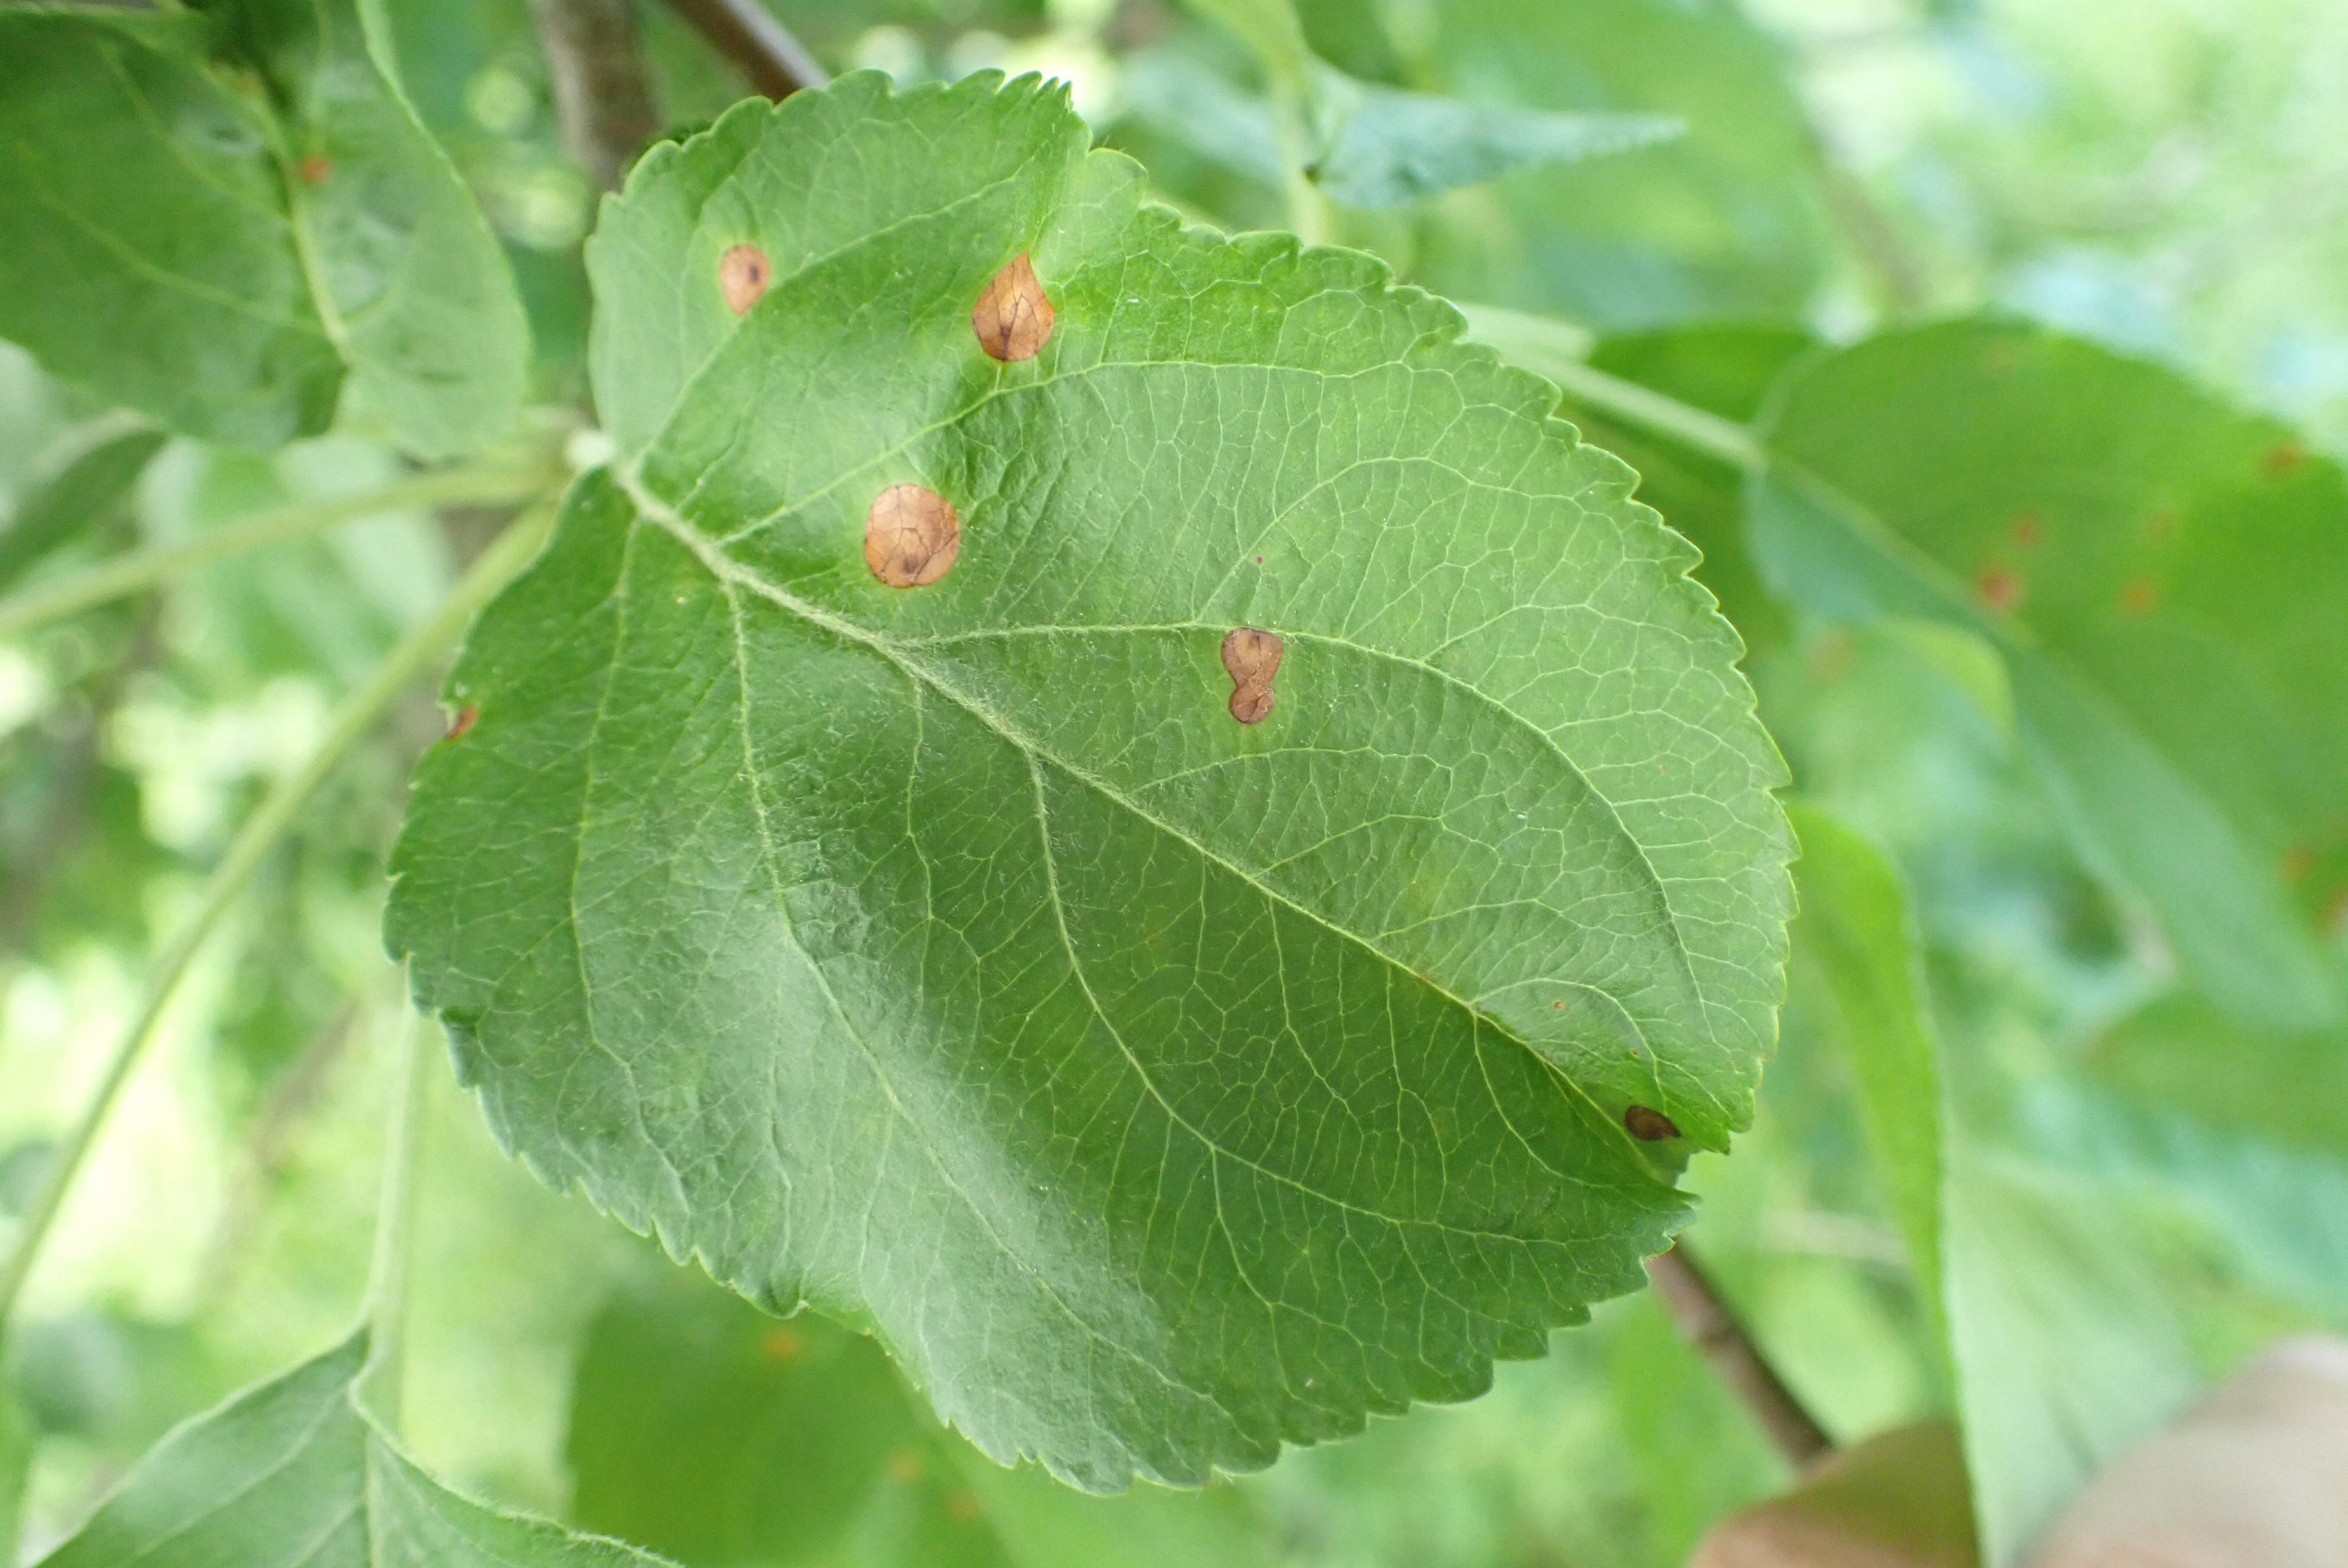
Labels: frog_eye_leaf_spot